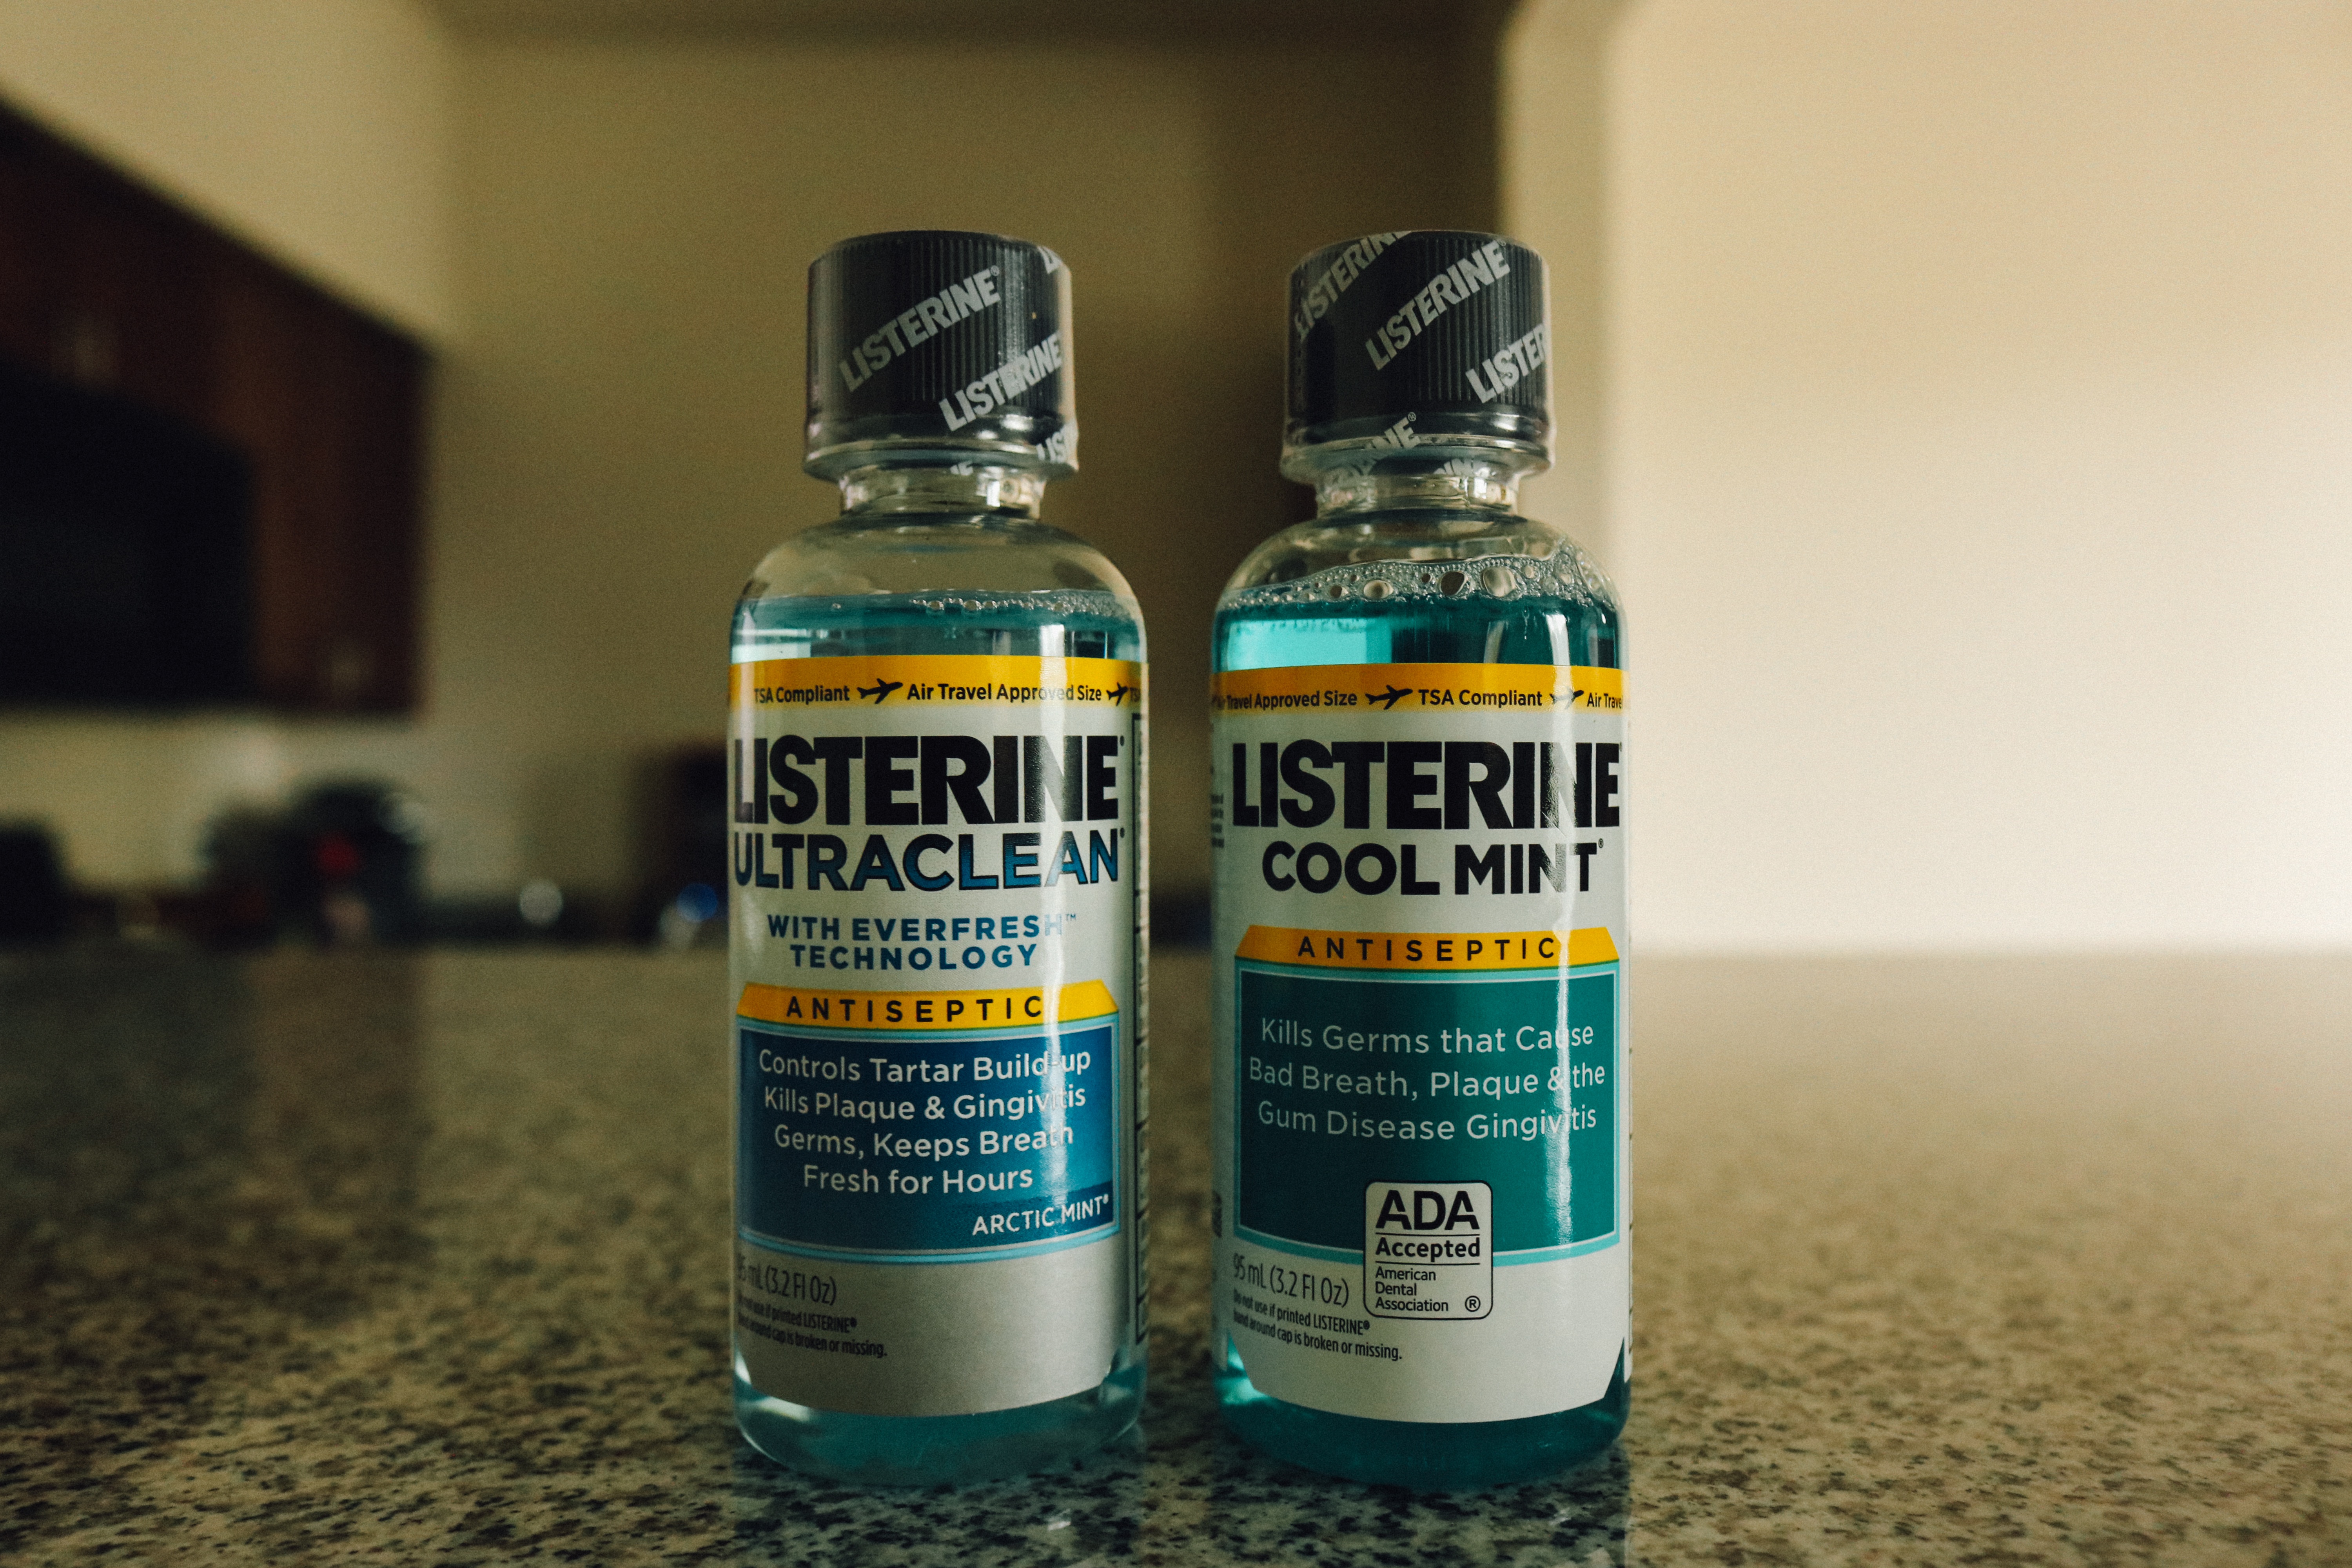
liquid, brush, fresh, clean, wash, care, drink, bottle, healthy, health, mint, alcohol, freshness, mouth, dental, bathroom, product, container, teeth, tooth, oral, hygiene, flavor, healthcare, distilled beverage, antiseptic, mouthwash, brushing